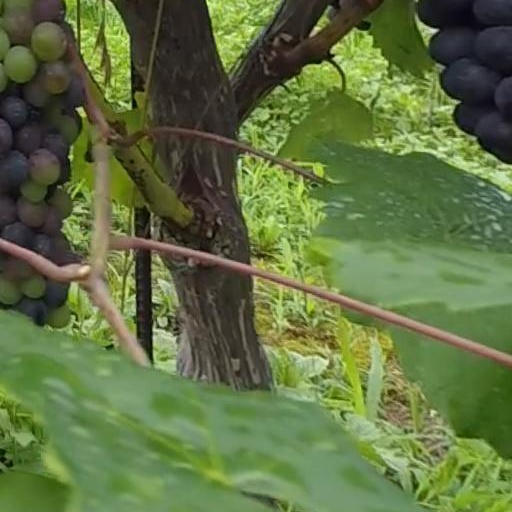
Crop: grape